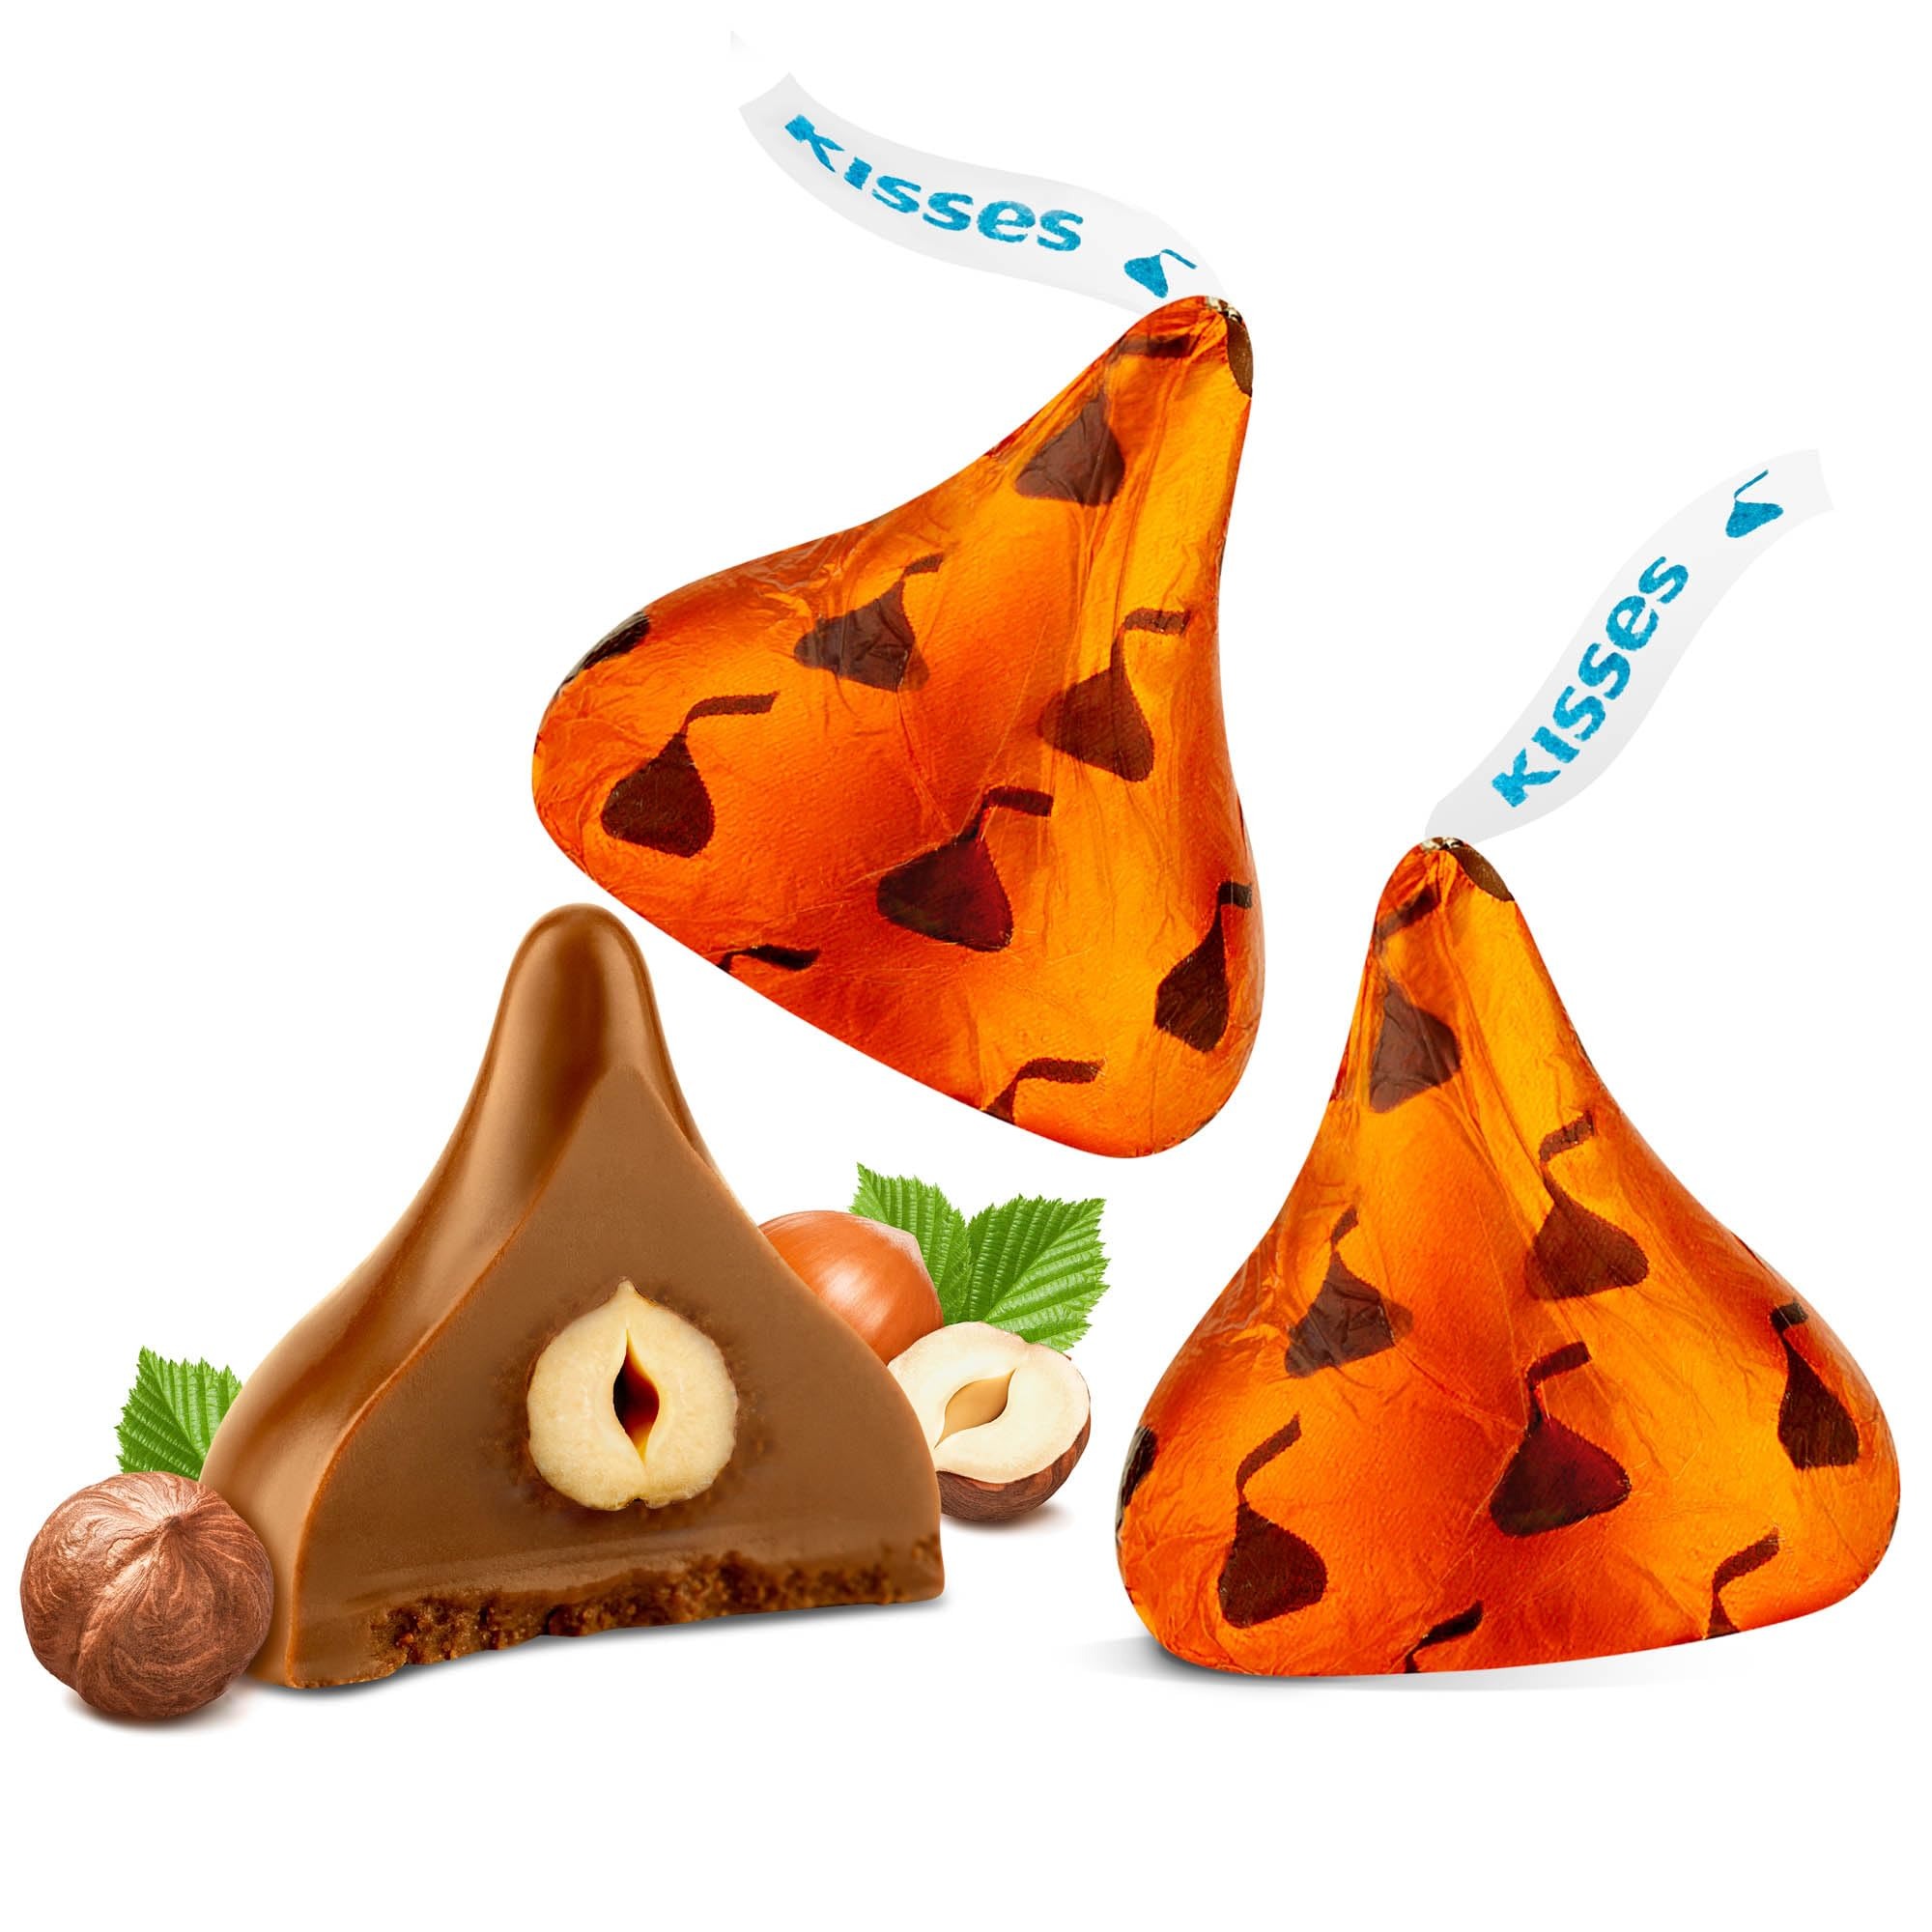
Item Name: Kisses Hazelnut | Healthy Chocolate Treats, Great for Wedding, Easter, Halloween, Movies | Individually Wrapped, 2 Pounds (Hazelnut)
Bullet Point 1: Contains one (1) 2 pound bulk bag of HERSHEY'S KISSES Chocolate Candy
Bullet Point 2: Fill candy dishes, snack drawers and lunch boxes all season long with milk chocolate HERSHEY'S KISSES treats for flavorful snacking on the go and in place
Bullet Point 3: Kosher-certified, bulk and gluten-free chocolate candy individually wrapped in festive red, green and silver and more color foils for lasting freshness and convenience
Bullet Point 4: Stuff New Year's party favors, anniversary presents and birthday candy bags with HERSHEY'S KISSES chocolate candy
Bullet Point 5: Surprise your loved ones, friends, family members and co-workers this Christmas with chocolate holiday candy kisses stocking stuffers they know and love
Product Description: need to make sure the whole family is happy with the snack selection? Looking to give your employees a midday treat they actually enjoy? Whatever the case, HERSHEY'S KISSES candies have you covered. These milk chocolate classics make the perfect creamy treat throughout any winter day. Try some in a new holiday dessert recipe or on top of your favorite cookie and cake treats for an extra bite of bliss your loved ones won't want to miss. Sprinkle a few over your homemade ice cream sundaes, or place them in party favors to delight guests with stunning red, silver and green foil wrappers and even more stunning flavor. These bulk treats are perfect as stocking stuffers and party favors at Christmas. Just don't forget to hang onto a few bite-size milk chocolates to include in your movie night snack selection and on-the-go trips. Try them chilled, on top of baked holiday desserts and, of course, straight from the wrapper — any choice is a route straight to delicious!
Value: 32.0
Unit: Ounce

Price: 17.95